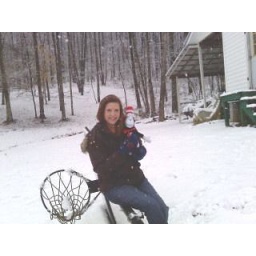
The cat in the hat came to our house to play in the snow in the snow on this cold cold wet day. Leigh Anne